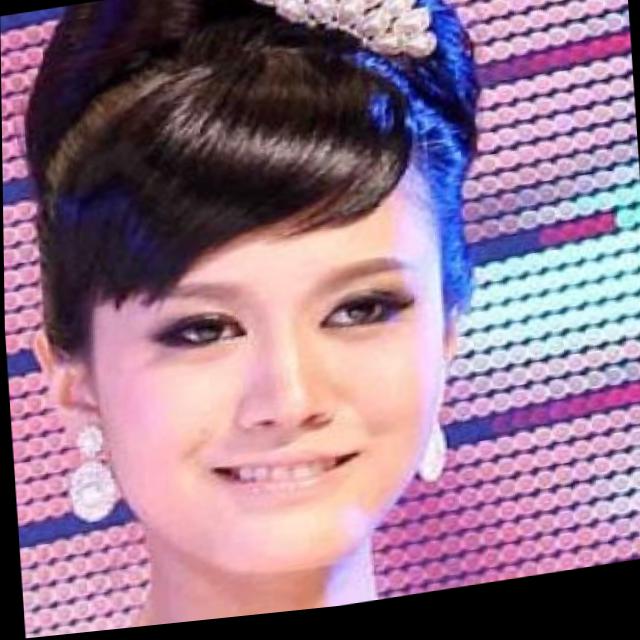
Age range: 21-44